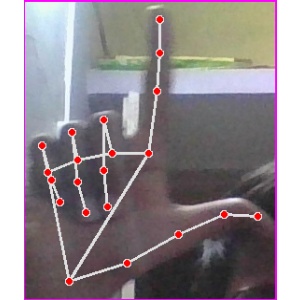
अक्षर: ल